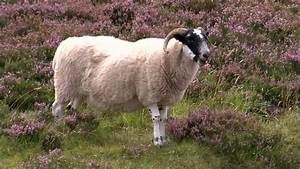
Label: pecora